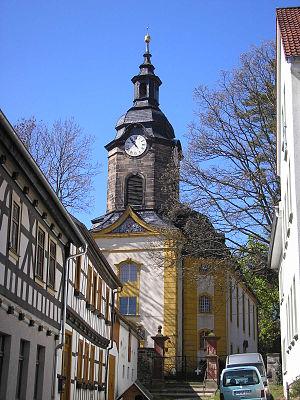
Geschwenda est une municipalité allemande du land de Thuringe, dans l'arrondissement d'Ilm, au centre de l'Allemagne. En 2015, sa population est de 1 998 habitants.